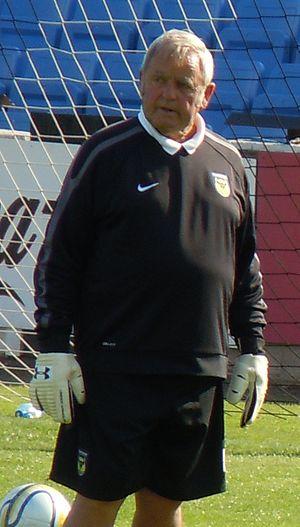
Alan Hodgkinson, né le 16 août 1936 à Maltby et mort le 8 décembre 2015, est un footballeur anglais, qui évoluait au poste de gardien de but à Sheffield United et en équipe d'Angleterre où il est sélectionné à cinq reprises entre 1957 et 1960.